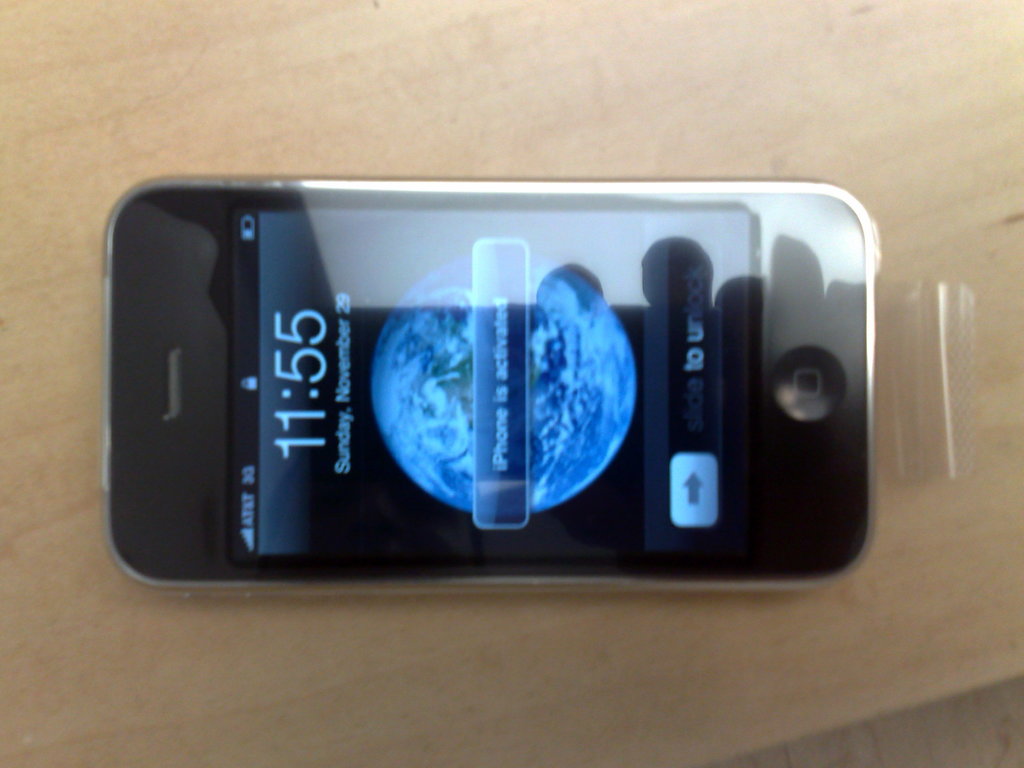
Label: others